Kekeya kingdom

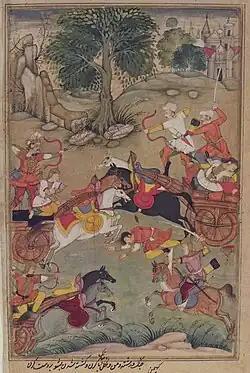
Karna Slays the Kaikeya Prince Vishoka-Razmnama

Mahabharata associates the Kekaya peoples with the Madras (Madraschasca saha Kekayaiha). Madra-Kekayah